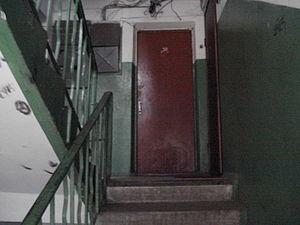
Une Khrouchtchevka est le surnom d'un immeuble d'habitation en brique ou en panneaux de béton de 3 à 5 niveaux. Le modèle est développé en Union soviétique au début des années 1960 et est réutilisé massivement. Il marque le paysage urbain de l'URSS et du monde post-soviétique à partir de ce moment-là.